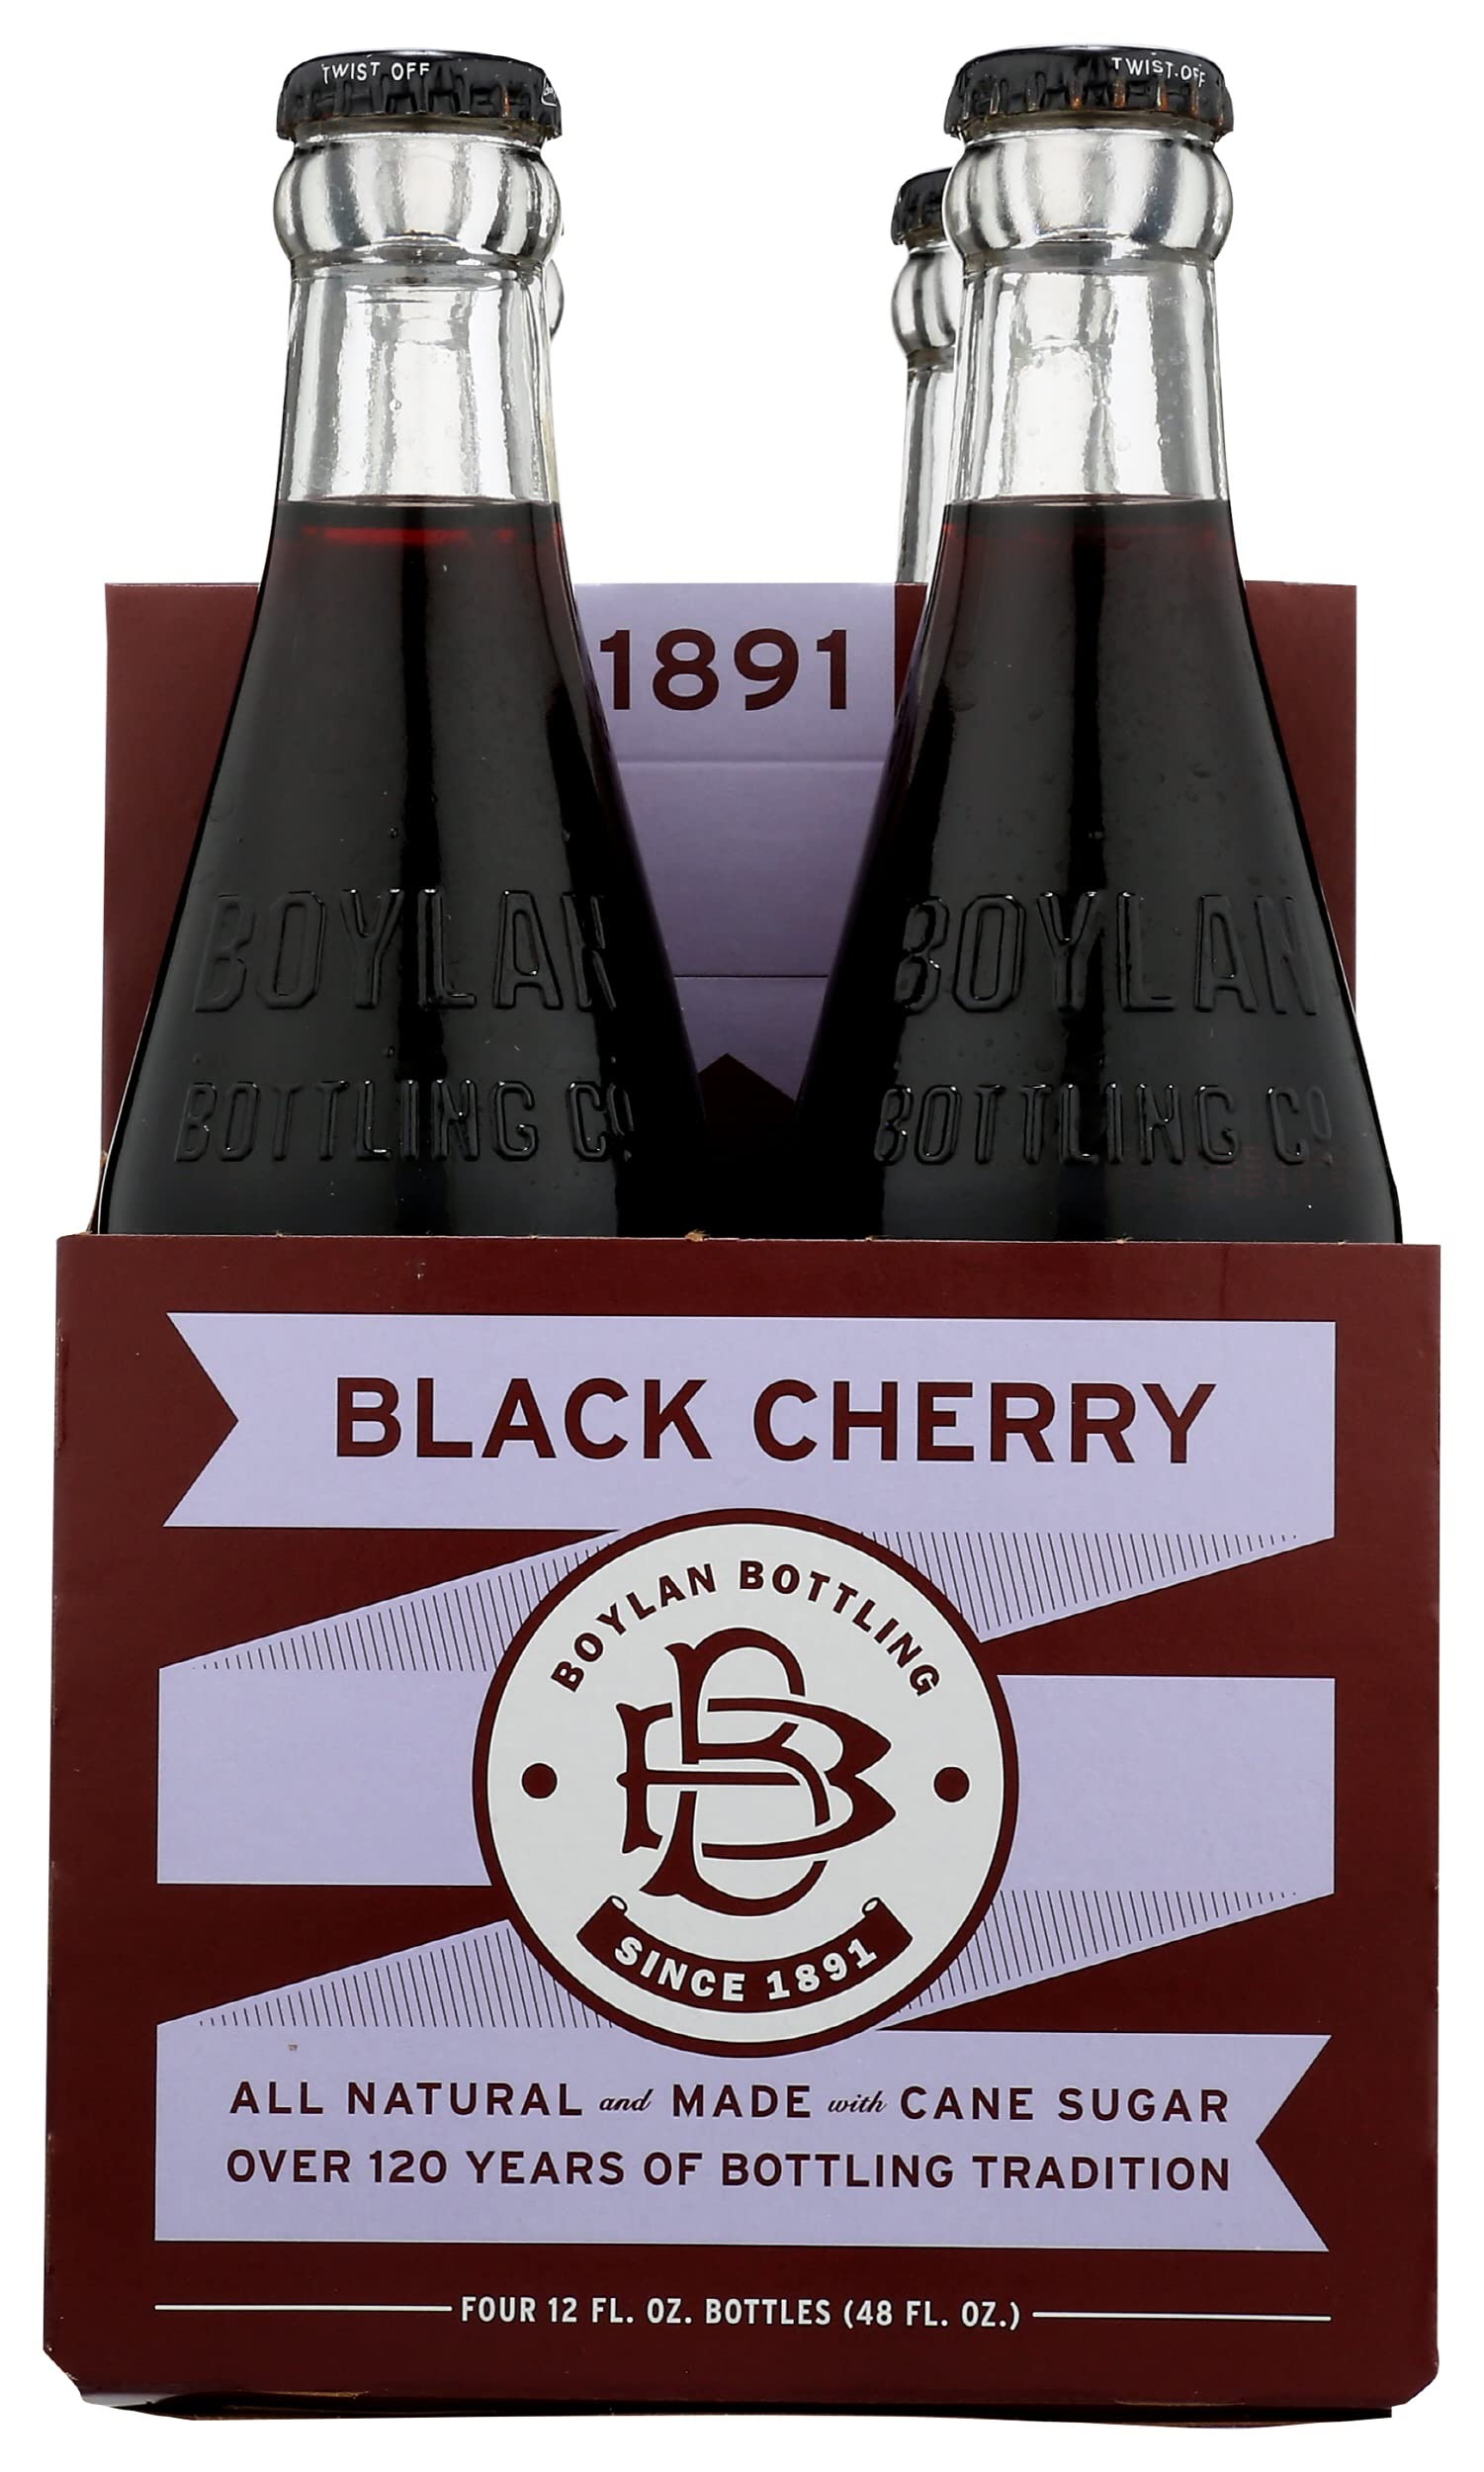
Item Name: Boylan Black Cherry, 48 Fluid Ounce (Pack of 6)
Bullet Point 1: Since 1891.
Bullet Point 2: Kosher Product.
Bullet Point 3: Nostalgic Craft Soda Brand.
Bullet Point 4: All Natural And Made With Cane Sugar Over 120 Years Of Bottling Tradition.
Bullet Point 5: A Unique Blend Of Cherries, Wild Cherry Bark, And Extracts Of Bourbon Vanilla. Flavorful, Sweet, Tart.
Value: 288.0
Unit: Fl Oz

Price: 52.49